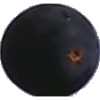
Label: Grape Blue 1